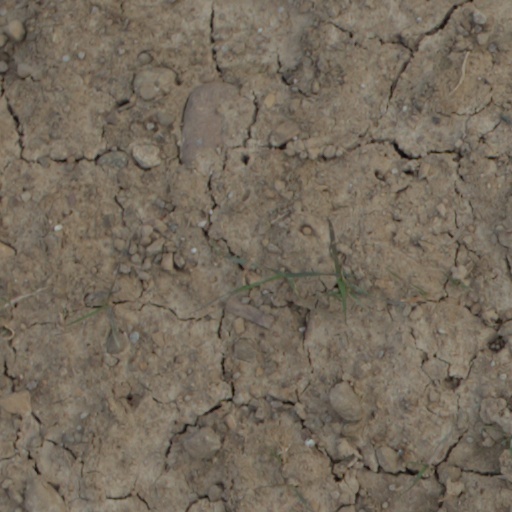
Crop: wheat